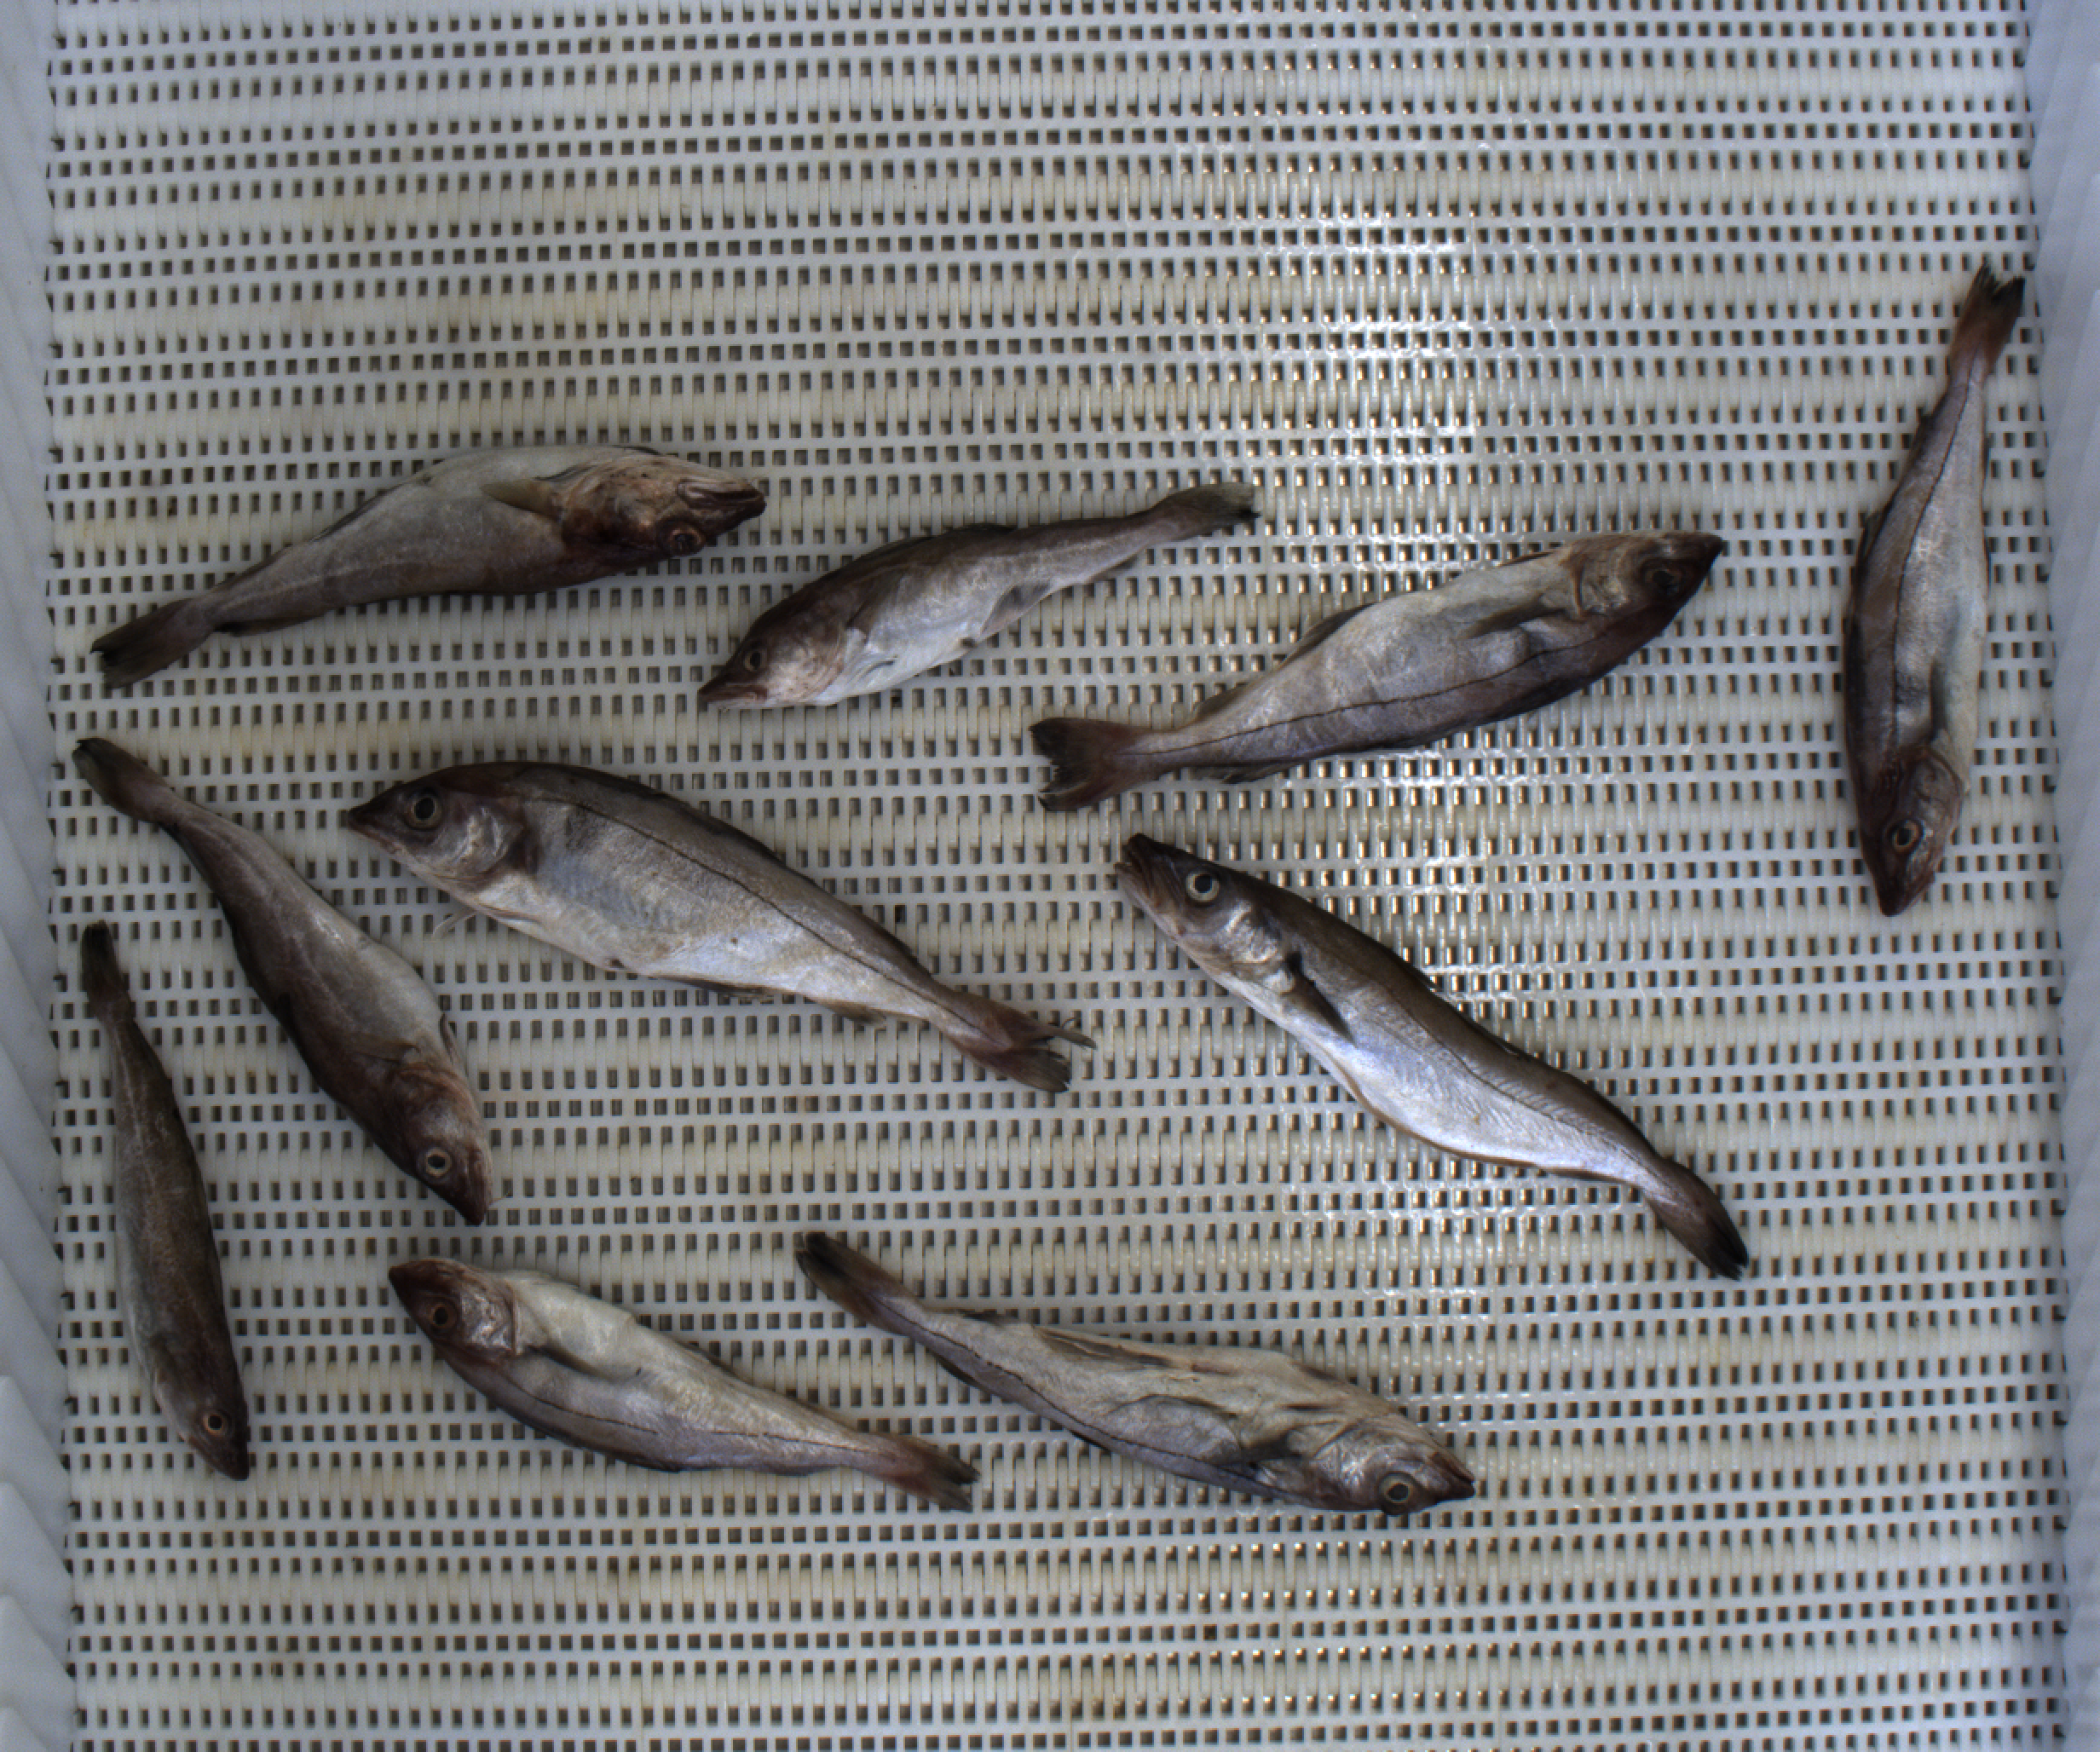
Total fish: 10
Cod: 4
Haddock: 5
Whiting: 1
Hake: 0
Horse mackerel: 0
Saithe: 0
Other: 0